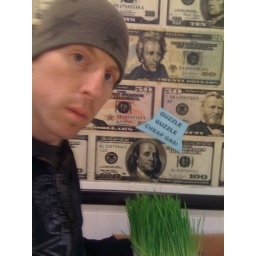
i am holding cat grass near some giant cash